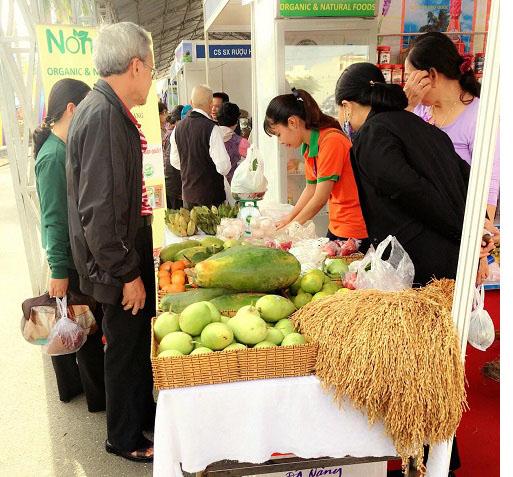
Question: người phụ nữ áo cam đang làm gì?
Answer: người phụ nữ áo cam đang bán hàng cho khách